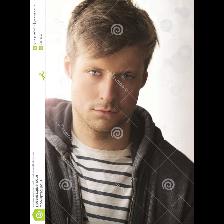
Label: Human